Chablis wine

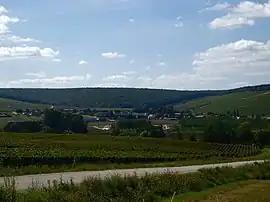
View of Chablis, Burgundy, from the north, vineyard of Vaulorent in the foreground

Chablis is by the northernmost Appellation d'origine contrôlée of the Burgundy region in France. Its cool climate produces wines with more acidity and less fruitiness than Chardonnay vines grown in warmer ones. These often have a "flinty" note, sometimes described as ""goût de pierre à fusil"" ("tasting of gunflint"), and sometimes as "steely". The Chablis AOC is required to use Chardonnay grapes solely.